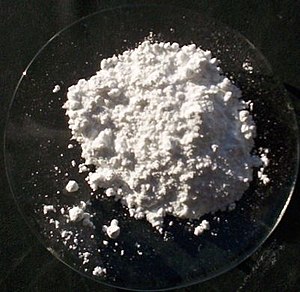
Calciumcarbonat
Calciumcarbonat
Calciumcarbonat, der har sumformlen:CaCO₃, er den kemiske betegnelse for en gruppe af velkendte, mineralske stoffer. De omtales – alt efter dannelsesforhold og anvendelse – som marmor, kalksten, dolomit, kridt eller jordbrugskalk. En usædvanlig form for calciumcarbonat er ikait, der indeholder krystalvand, CaCO₃ • 6 H₂O. Ikait er kun stabilt under 6 grader C og kendes derfor kun som Ikkasøjlerne på bunden af Ikkafjorden i Grønland.